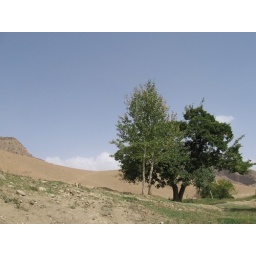
Trees near the river that irrigates the floor of the valley.